Nimona (film)

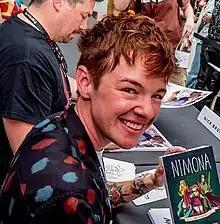
"Nimona" creator ND Stevenson at the 2023 Annecy International Animation Film Festival

In June 2015, 20th Century Fox Animation acquired the rights for an animated feature film adaptation of "Nimona", a webcomic by ND Stevenson. Patrick Osborne was set to direct, from a screenplay by Marc Haimes.